Middleton Railway

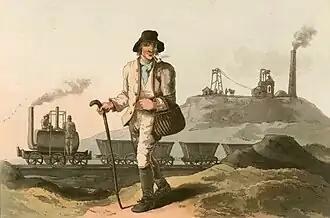
""The Collier"", aquatint from a painting by George Walker in his "The Costume of Yorkshire", engraved by Robert Havell 1814, showing a Matthew Murray steam locomotive ("Salamanca") on the Middleton Railway

Coal has been worked in Middleton since the 13th century, from bell pits, gin pits and later "day level" or adits. Anne Leigh, heiress to the Middleton Estates, married Ralph Brandling from Felling near Gateshead on the River Tyne. They lived in Gosforth and left running of the Middleton pits to agents. Charles Brandling was their successor. In 1754, Richard Humble, from Tyneside, was his agent. Brandling was in competition with the Fentons in Rothwell who were able to transport coal into Leeds by river, putting the Middleton pits at considerable disadvantage. Humble's solution was to build waggonways which were common in his native north east. The first waggonway in 1755 crossed Brandling land and that of friendly neighbours to riverside staithes at Thwaite Gate.